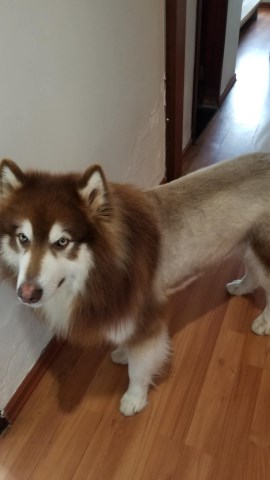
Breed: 1324-n000004-malamute